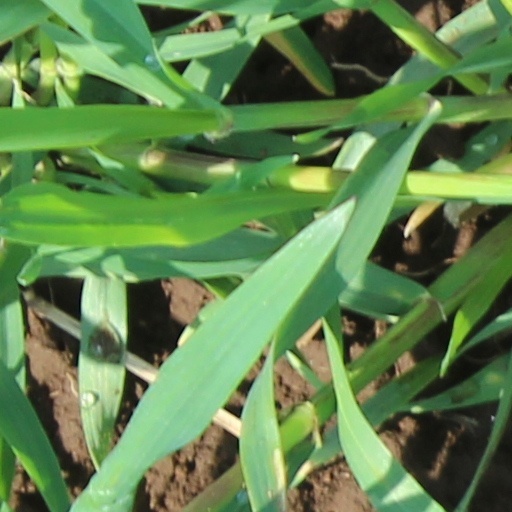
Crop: wheat